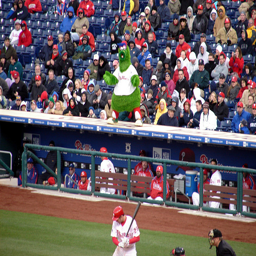
A baseball player holding a bat on top of a field.
A team mascot dancing by a baseball field.
There is a green mascot on the dugout behind the man at bat.
A man in a green mascot suit stands to watch the baseball game.
a baseball player that is at home plate